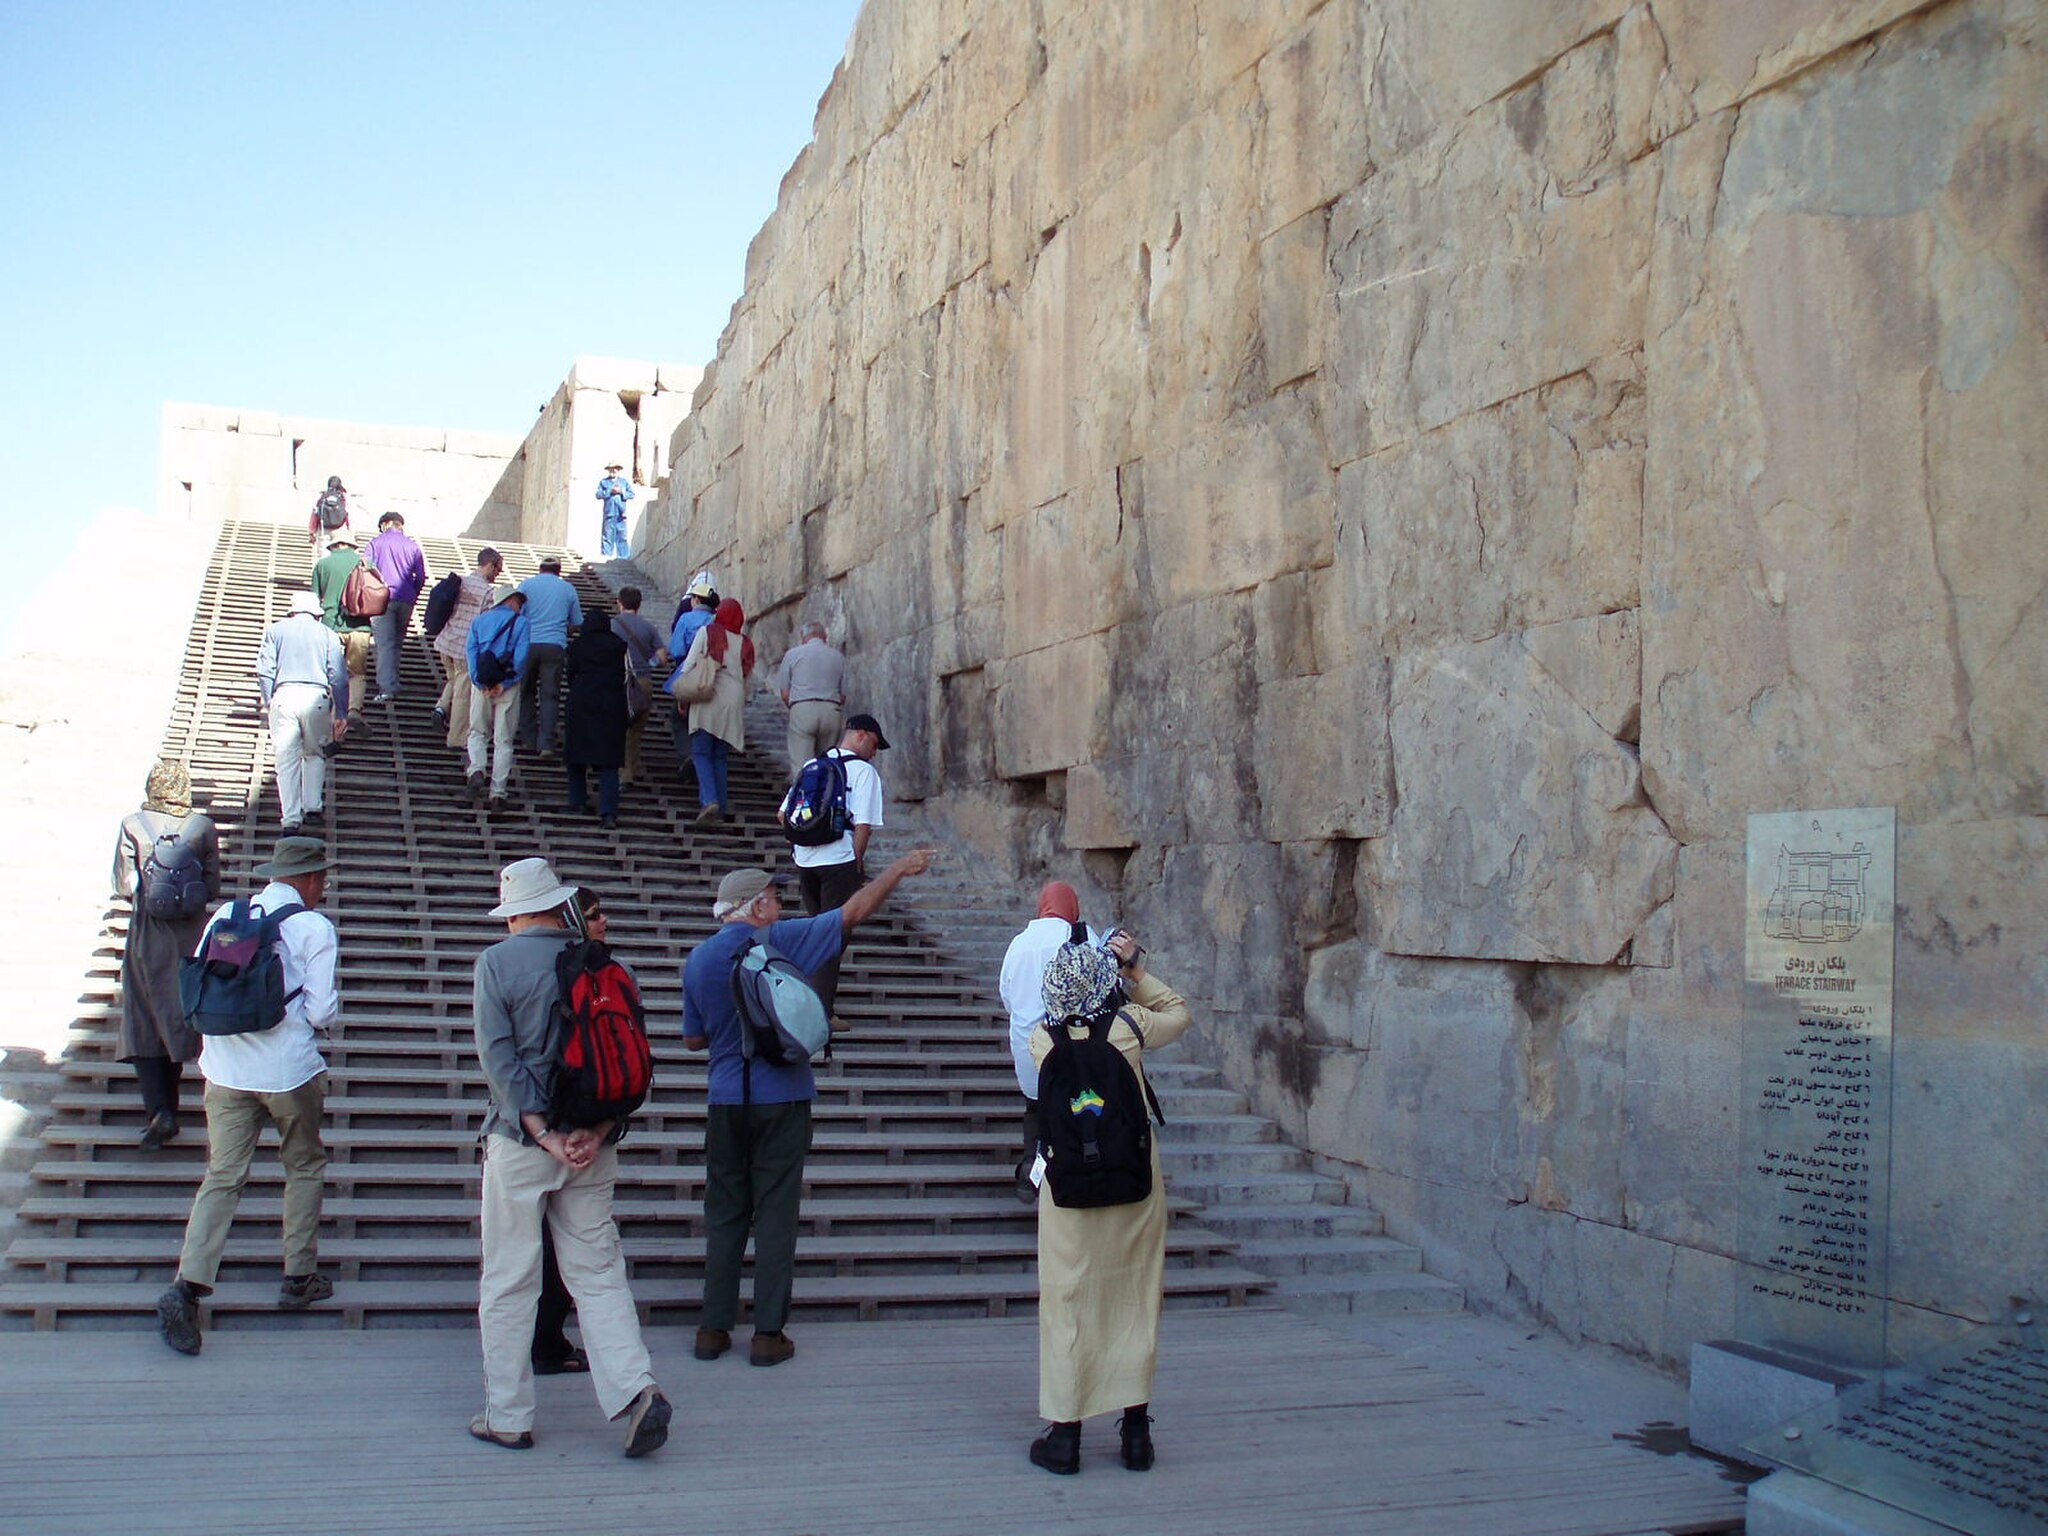
Title: Iran 2007 076 Persepolis (1731619507)
Description: Persepolis (Old Persian تخت جمشید Pārsa, Takht-e Jamshid or Chehel Minar) was the ceremonial capital of the Achaemenid Empire (ca. 550-330 BCE). Persepolis is situated 70 km northeast of the modern city of Shiraz in the Fars Province of modern Iran. In contemporary Persian, the site is known as Takht-e Jamshid (Throne of Jamshid). The earliest remains of Persepolis date from around 515 BCE. To the ancient Persians, the city was known as Pārsa, which means "The City of Persians". Persepolis is a transliteration of the Greek Πέρσης πόλις (Persēs polis: "Persian city")
Date: 2007-10-10 09:30
Categories: Taken with Olympus uD600 / S-600, Tourists in Fars Province, Flickr images reviewed by FlickreviewR, Photographs by David Holt, Files with coordinates missing SDC location of creation, 2007 in Persepolis, People in Persepolis, Stairs of All Nations in Persepolis, Flickr images missing SDC published in